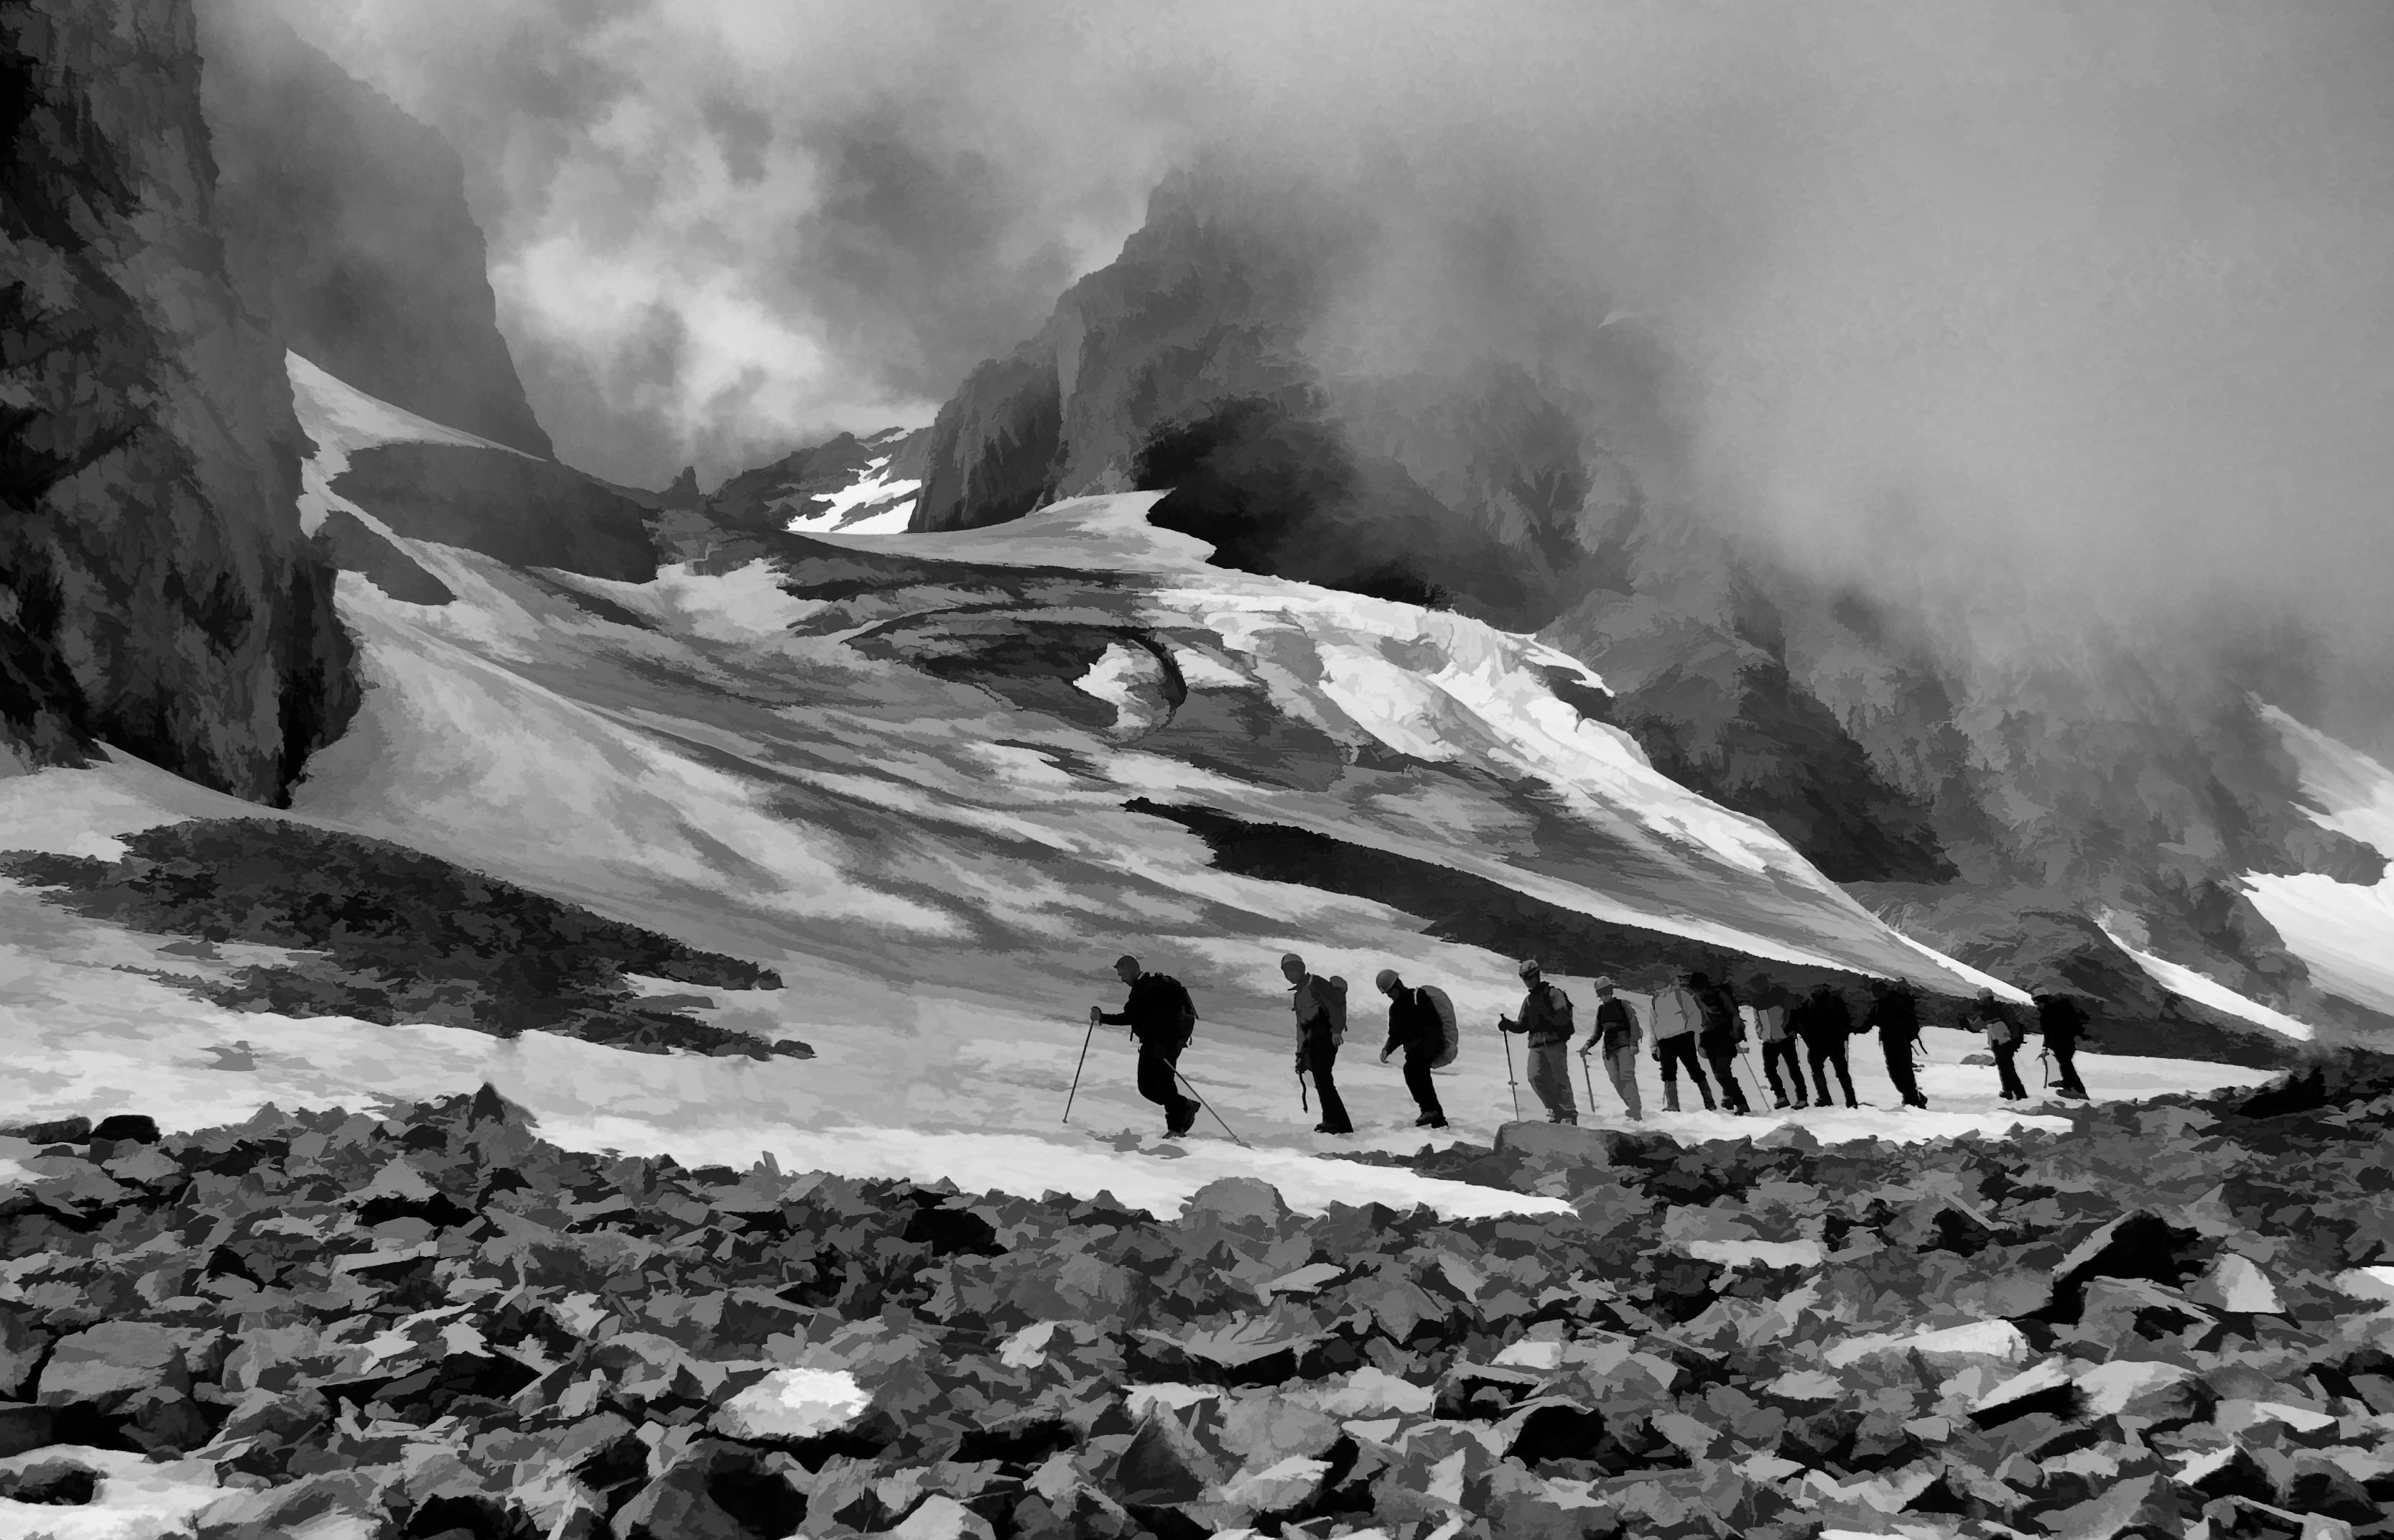
landscape, rock, walking, mountain, snow, winter, cloud, black and white, girl, woman, hiking, white, sport, photography, peak, alone, mountain range, jumping, ice, glacier, action, alpine, rock climbing, climber, monochrome, summit, mountaineering, happy, trekking, mountaineer, mountains, harness, protection, ropes, top, landform, alpinism, steep wall, monochrome photography, geographical feature, atmospheric phenomenon, mountainous landforms, geological phenomenon, climbing gear, loneliness mountaineer